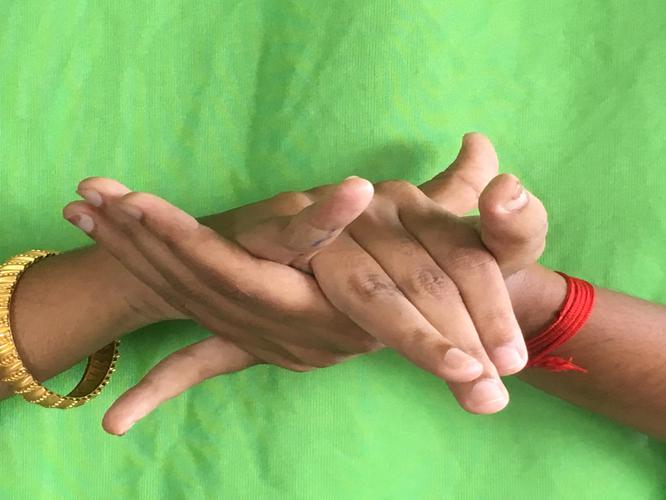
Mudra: Kurma
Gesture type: double_hand